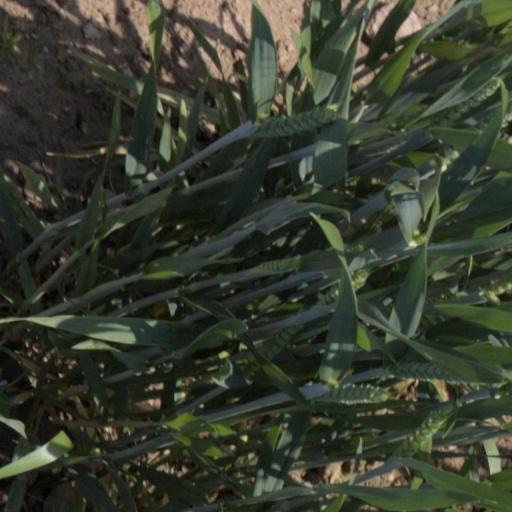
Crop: wheat